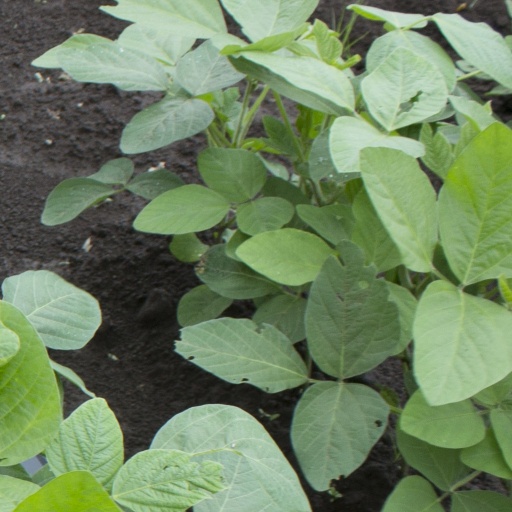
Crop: soybean